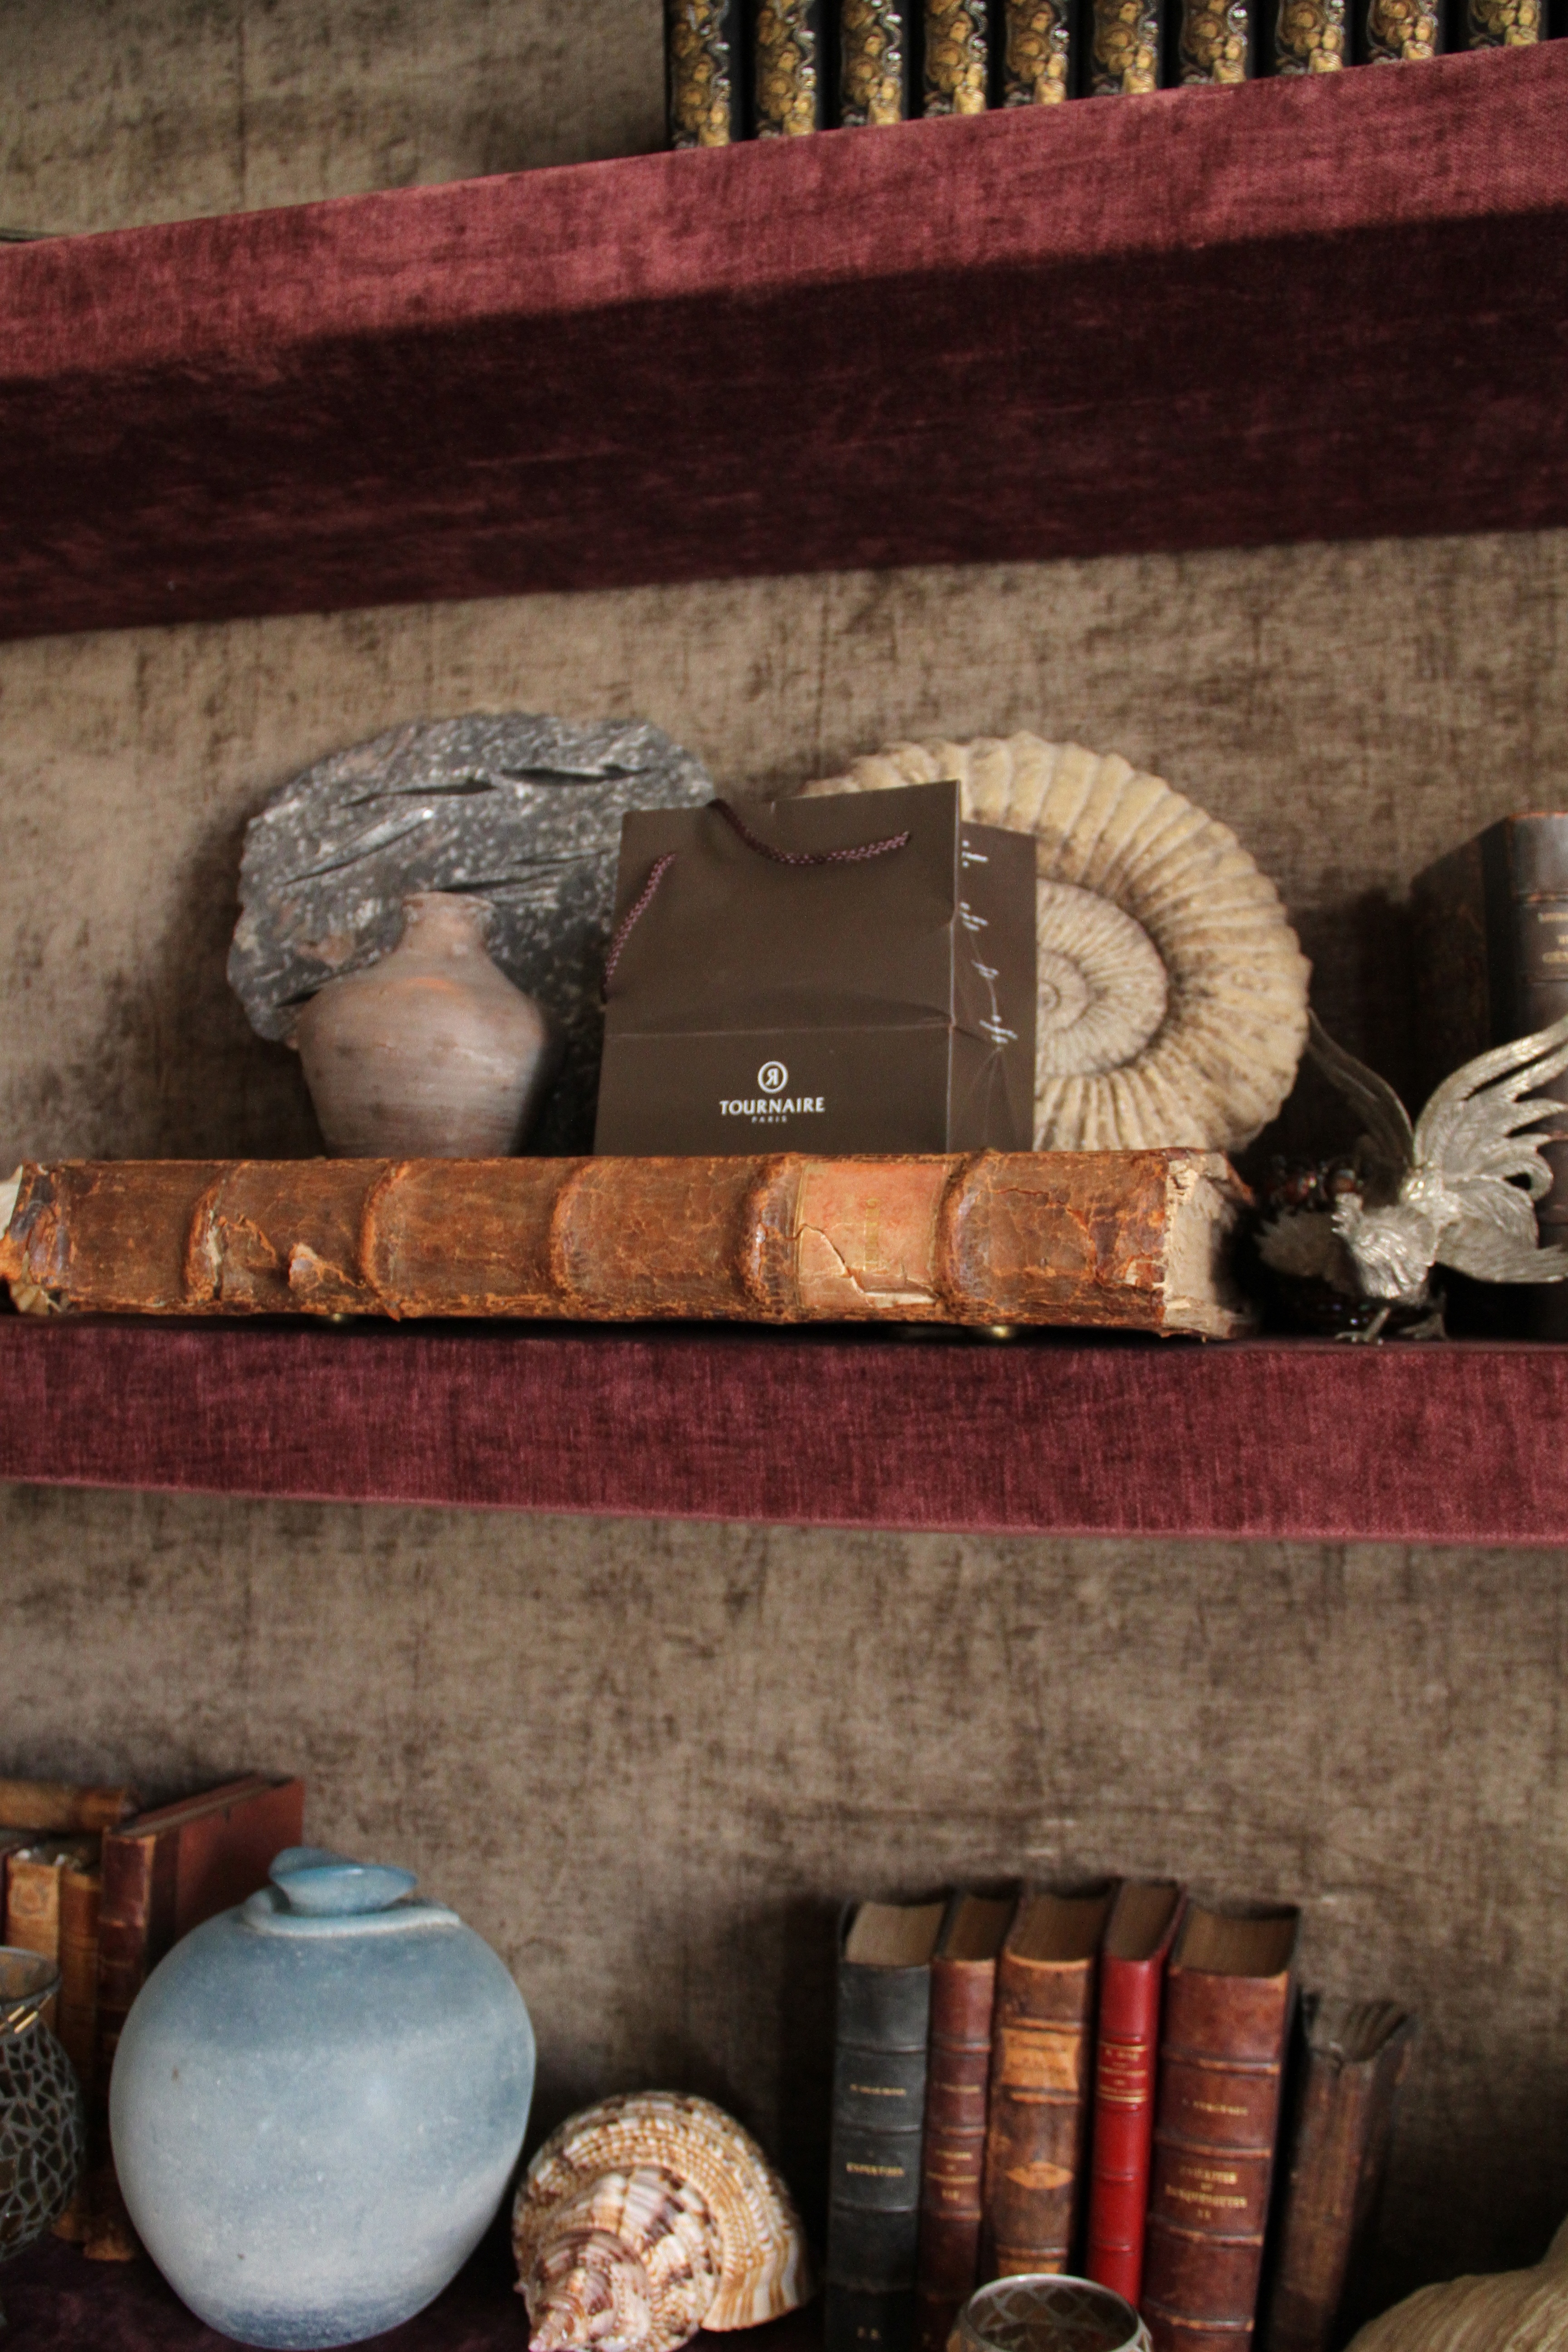
wood, antique, wall, living room, furniture, room, art, books, shelves, former, ancient history